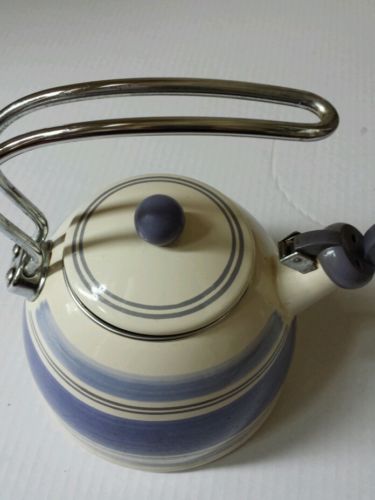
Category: kettle